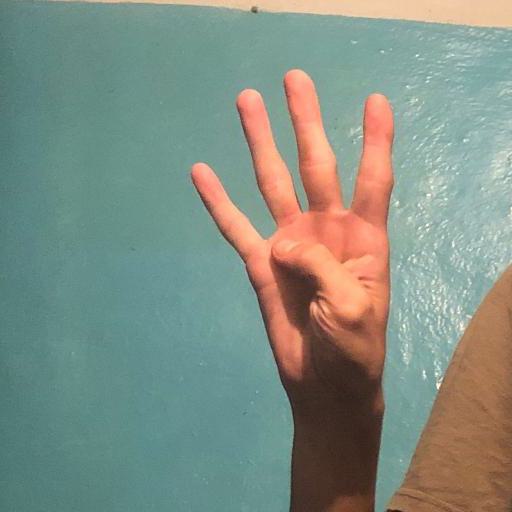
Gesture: four